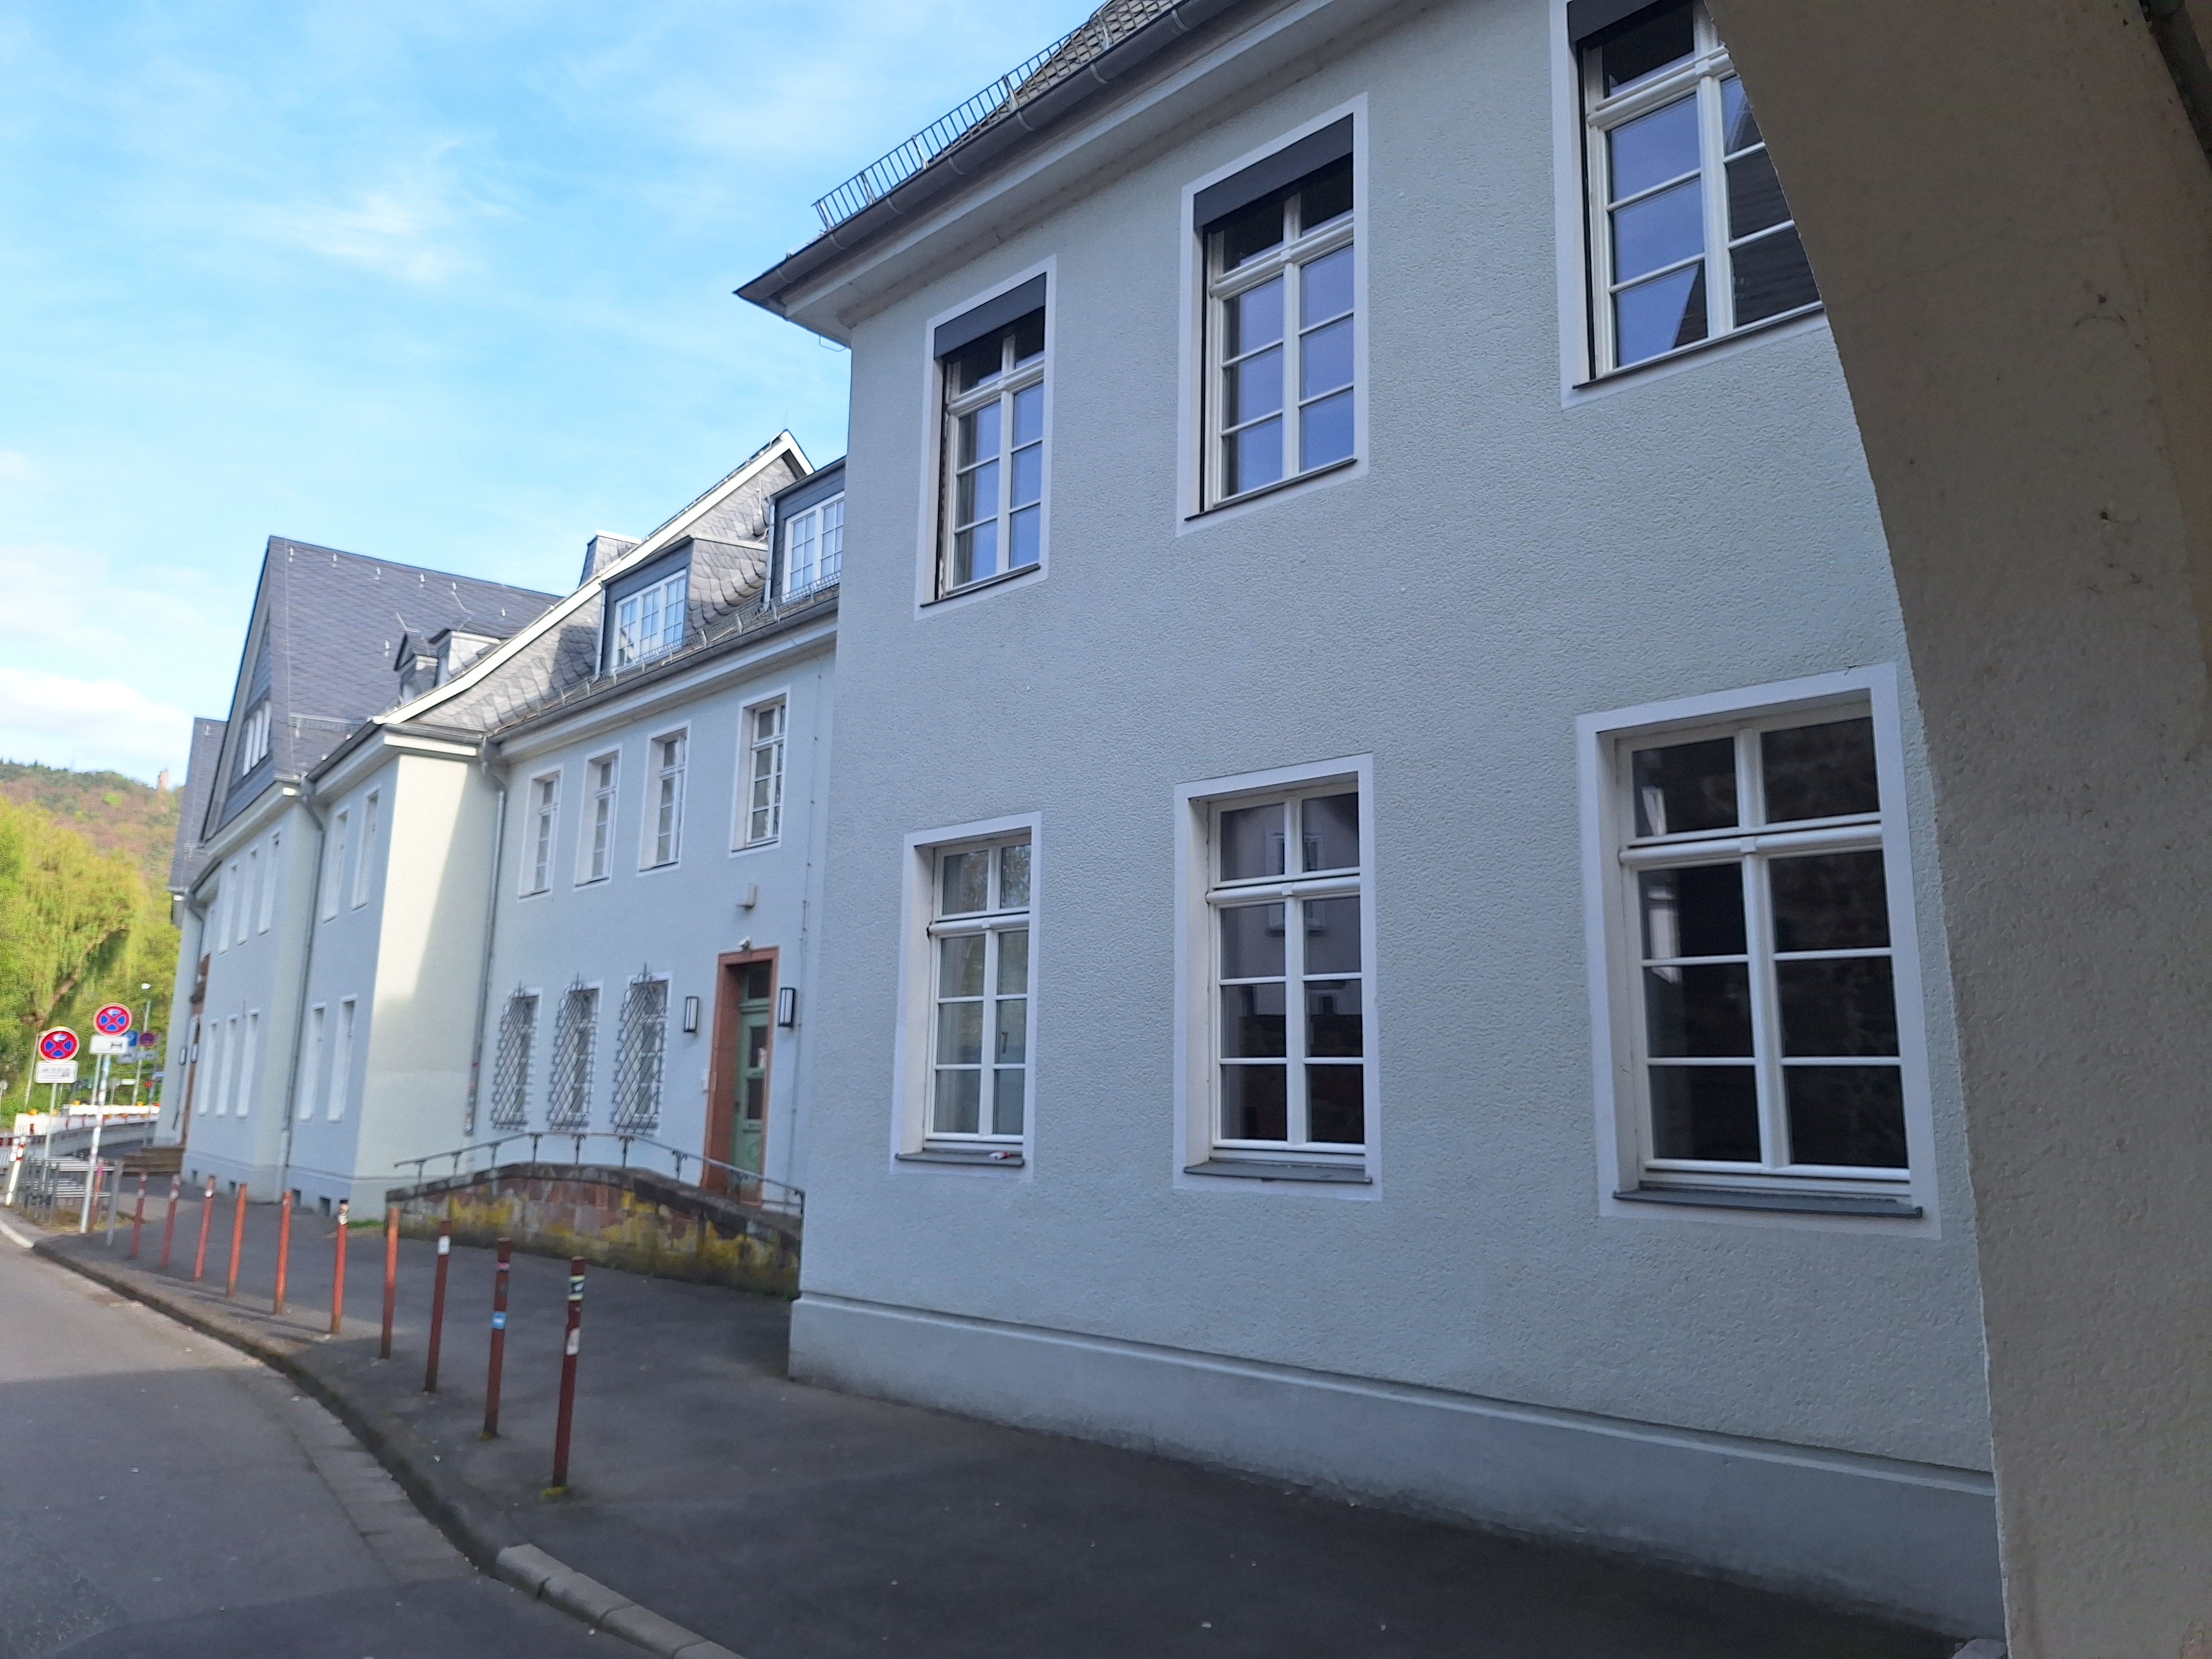
Building: Deutschhausstraße 12